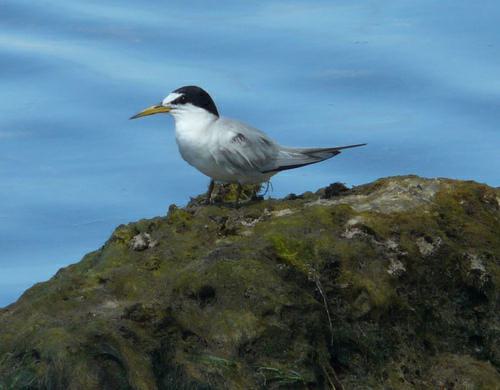
A photo of a least tern